Merneptah

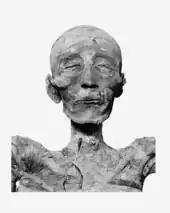
Mummy of Merneptah

Merneptah had to carry out several military campaigns during his reign. In the fifth year of his rule, he fought against the Libyans, who—with the assistance of the Sea Peoples—were threatening Egypt from the west. Merneptah led a victorious six-hour battle against a combined Libyan and Sea People force at the city of Perire, probably located on the western edge of the Nile Delta. His account of this campaign against the Sea Peoples and Libu is described in prose on a wall beside the sixth pylon at Karnak, which states: